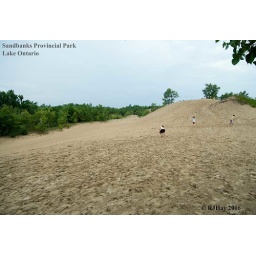
If you get tired of swimming you can always trudge up the face of one of the many sandbanks in Sandbanks Provincial Park.